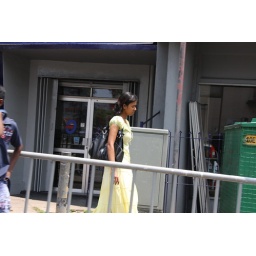
A pretty girl in a pretty yellow dress